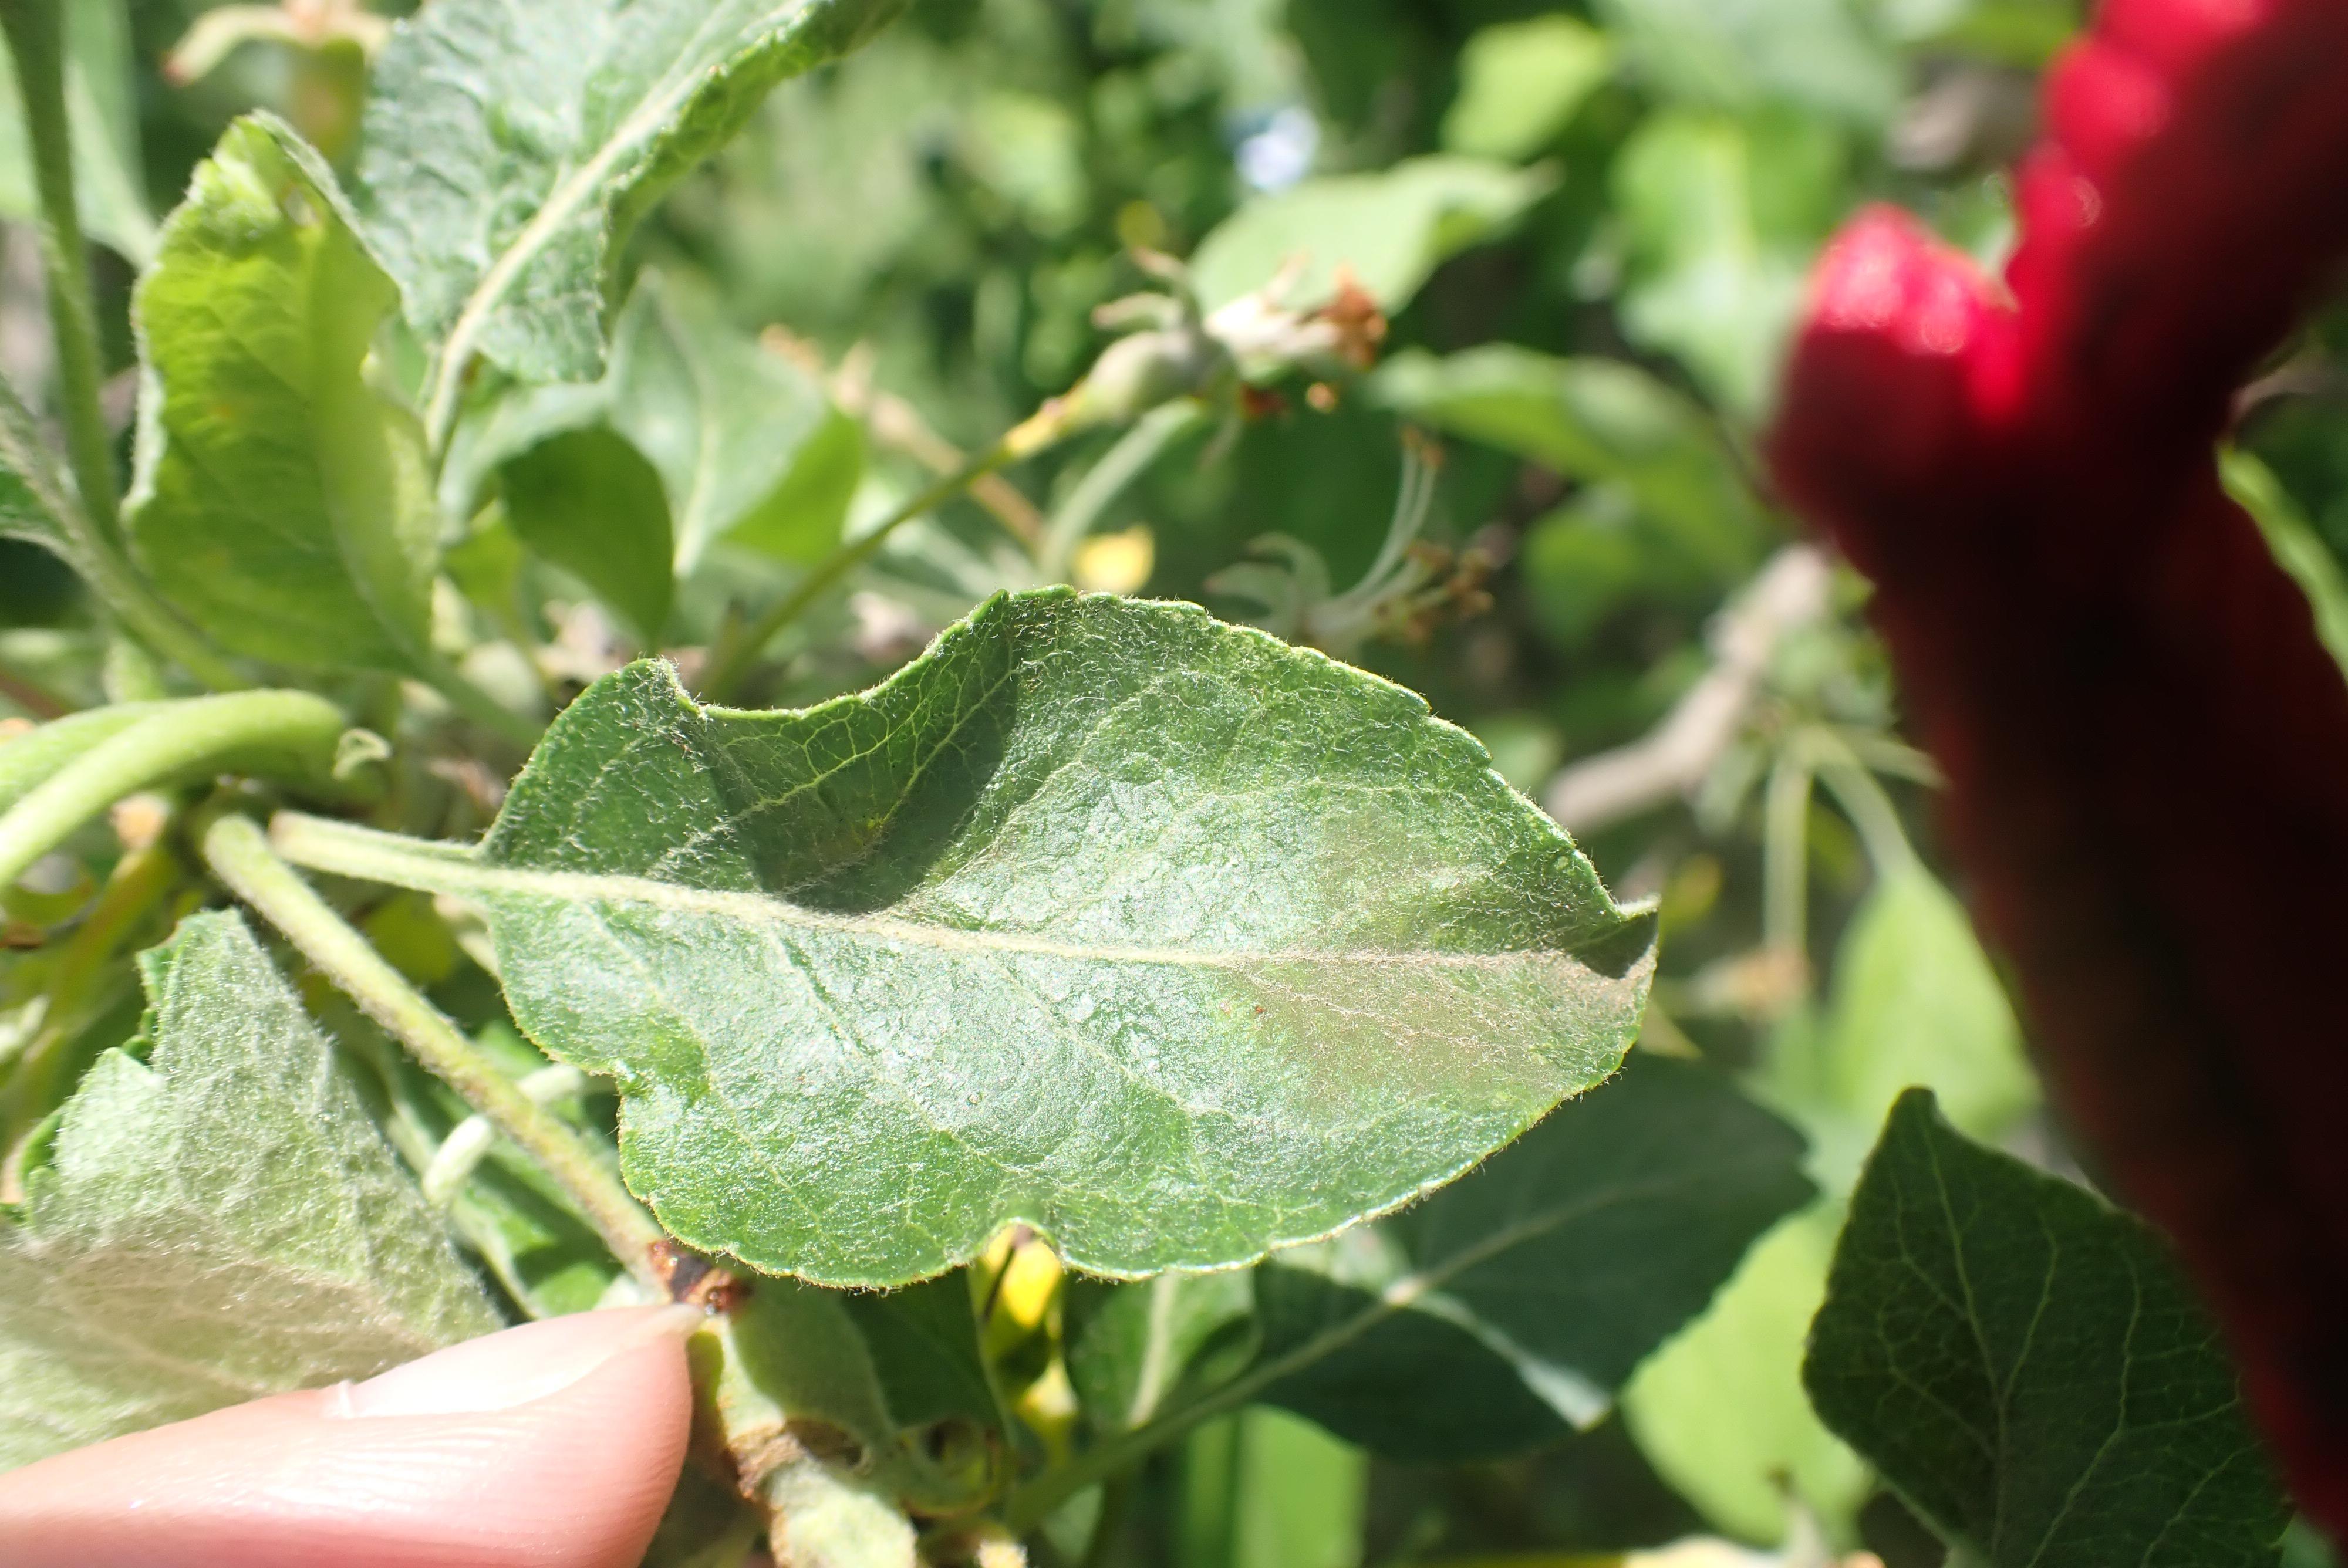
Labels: scab